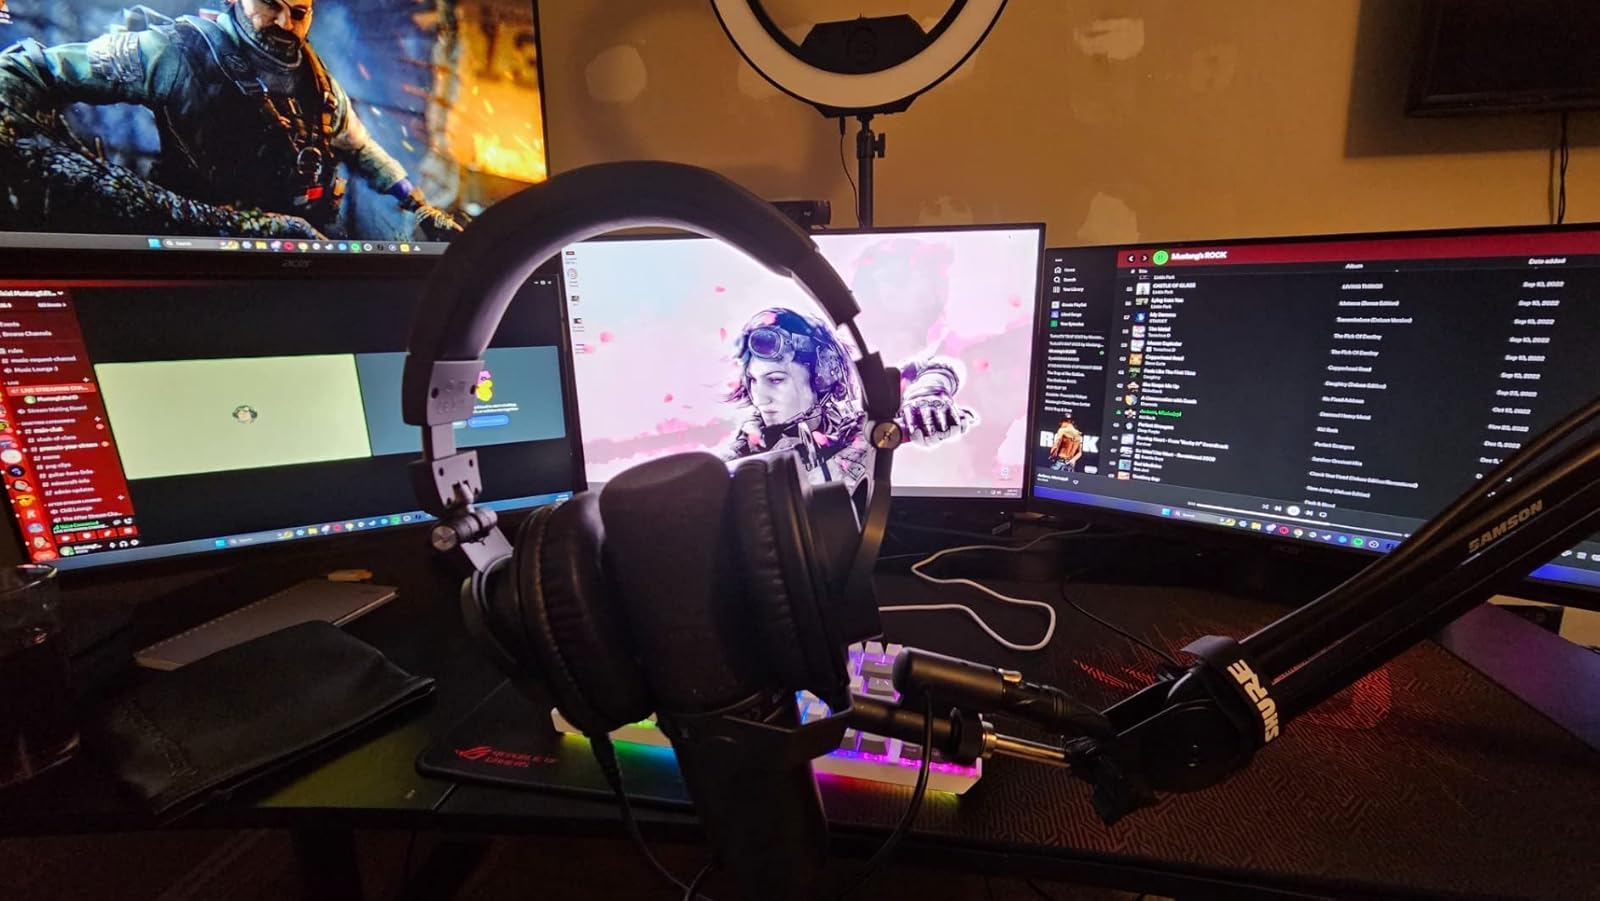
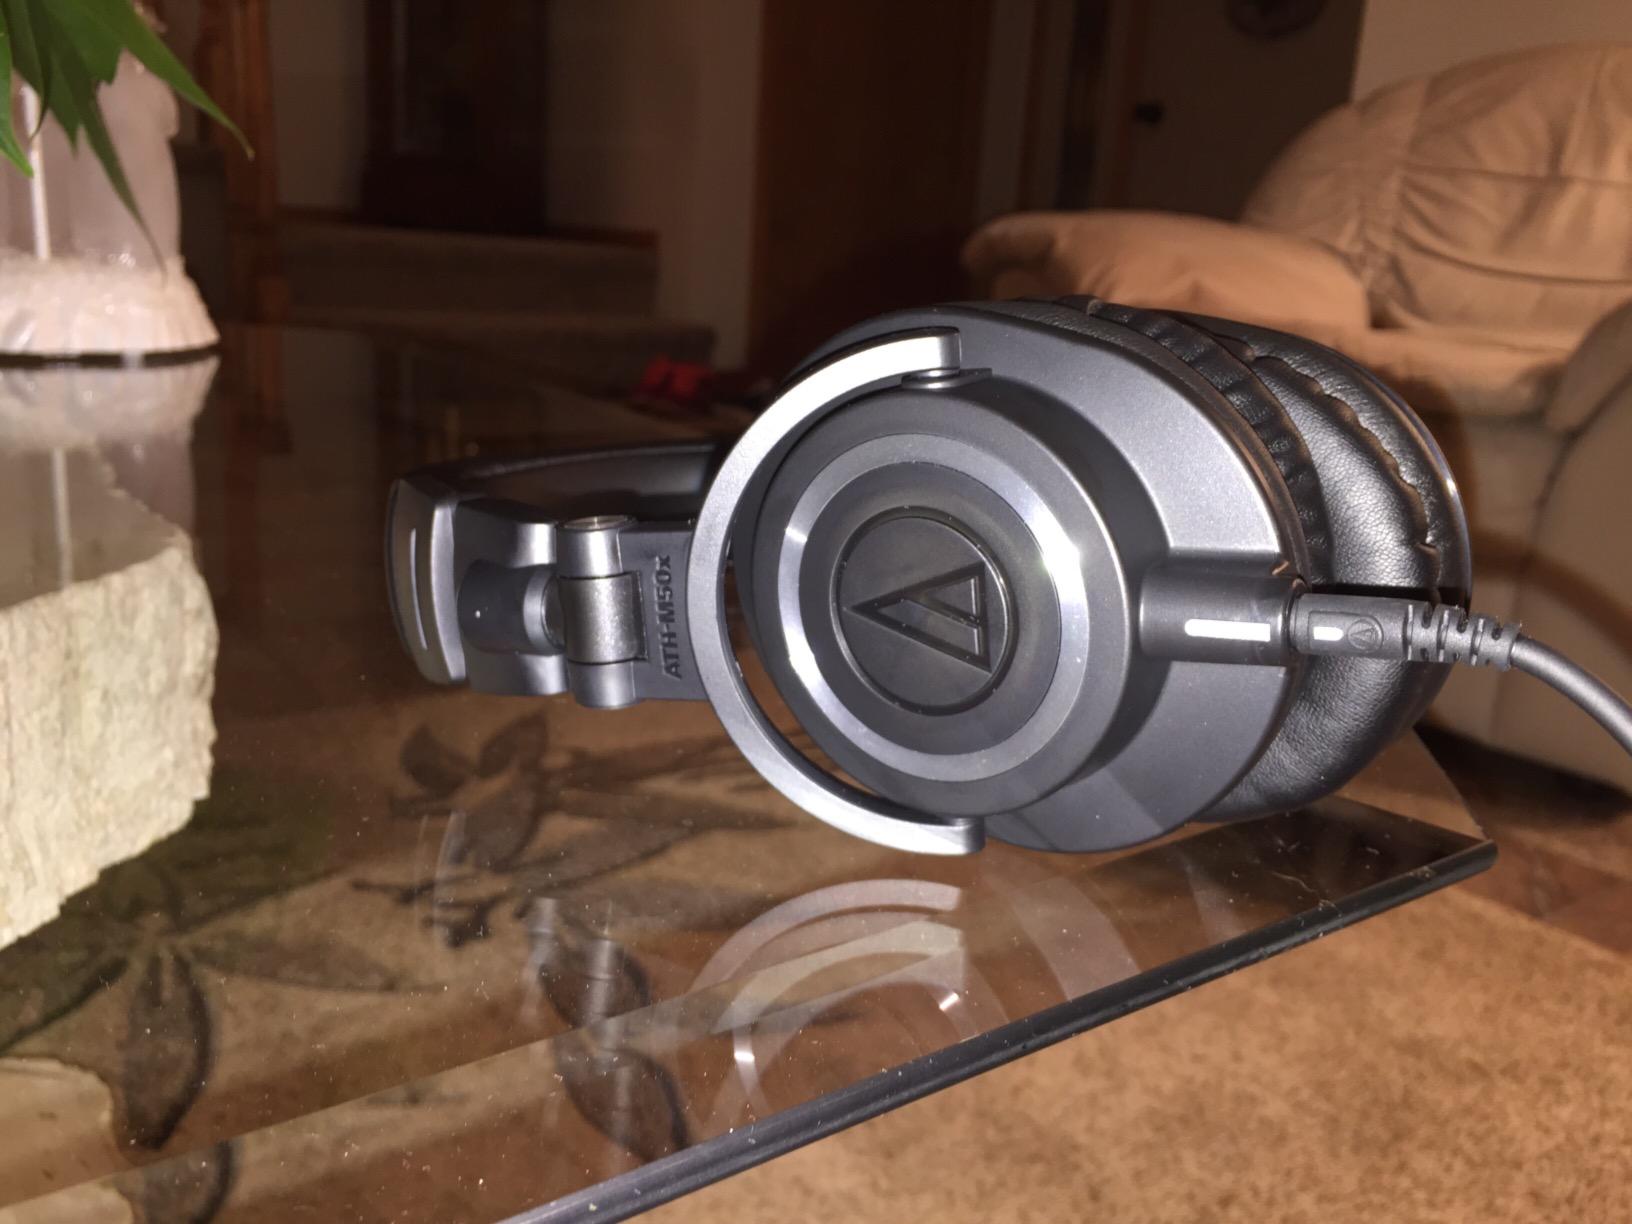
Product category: headphones
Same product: yes